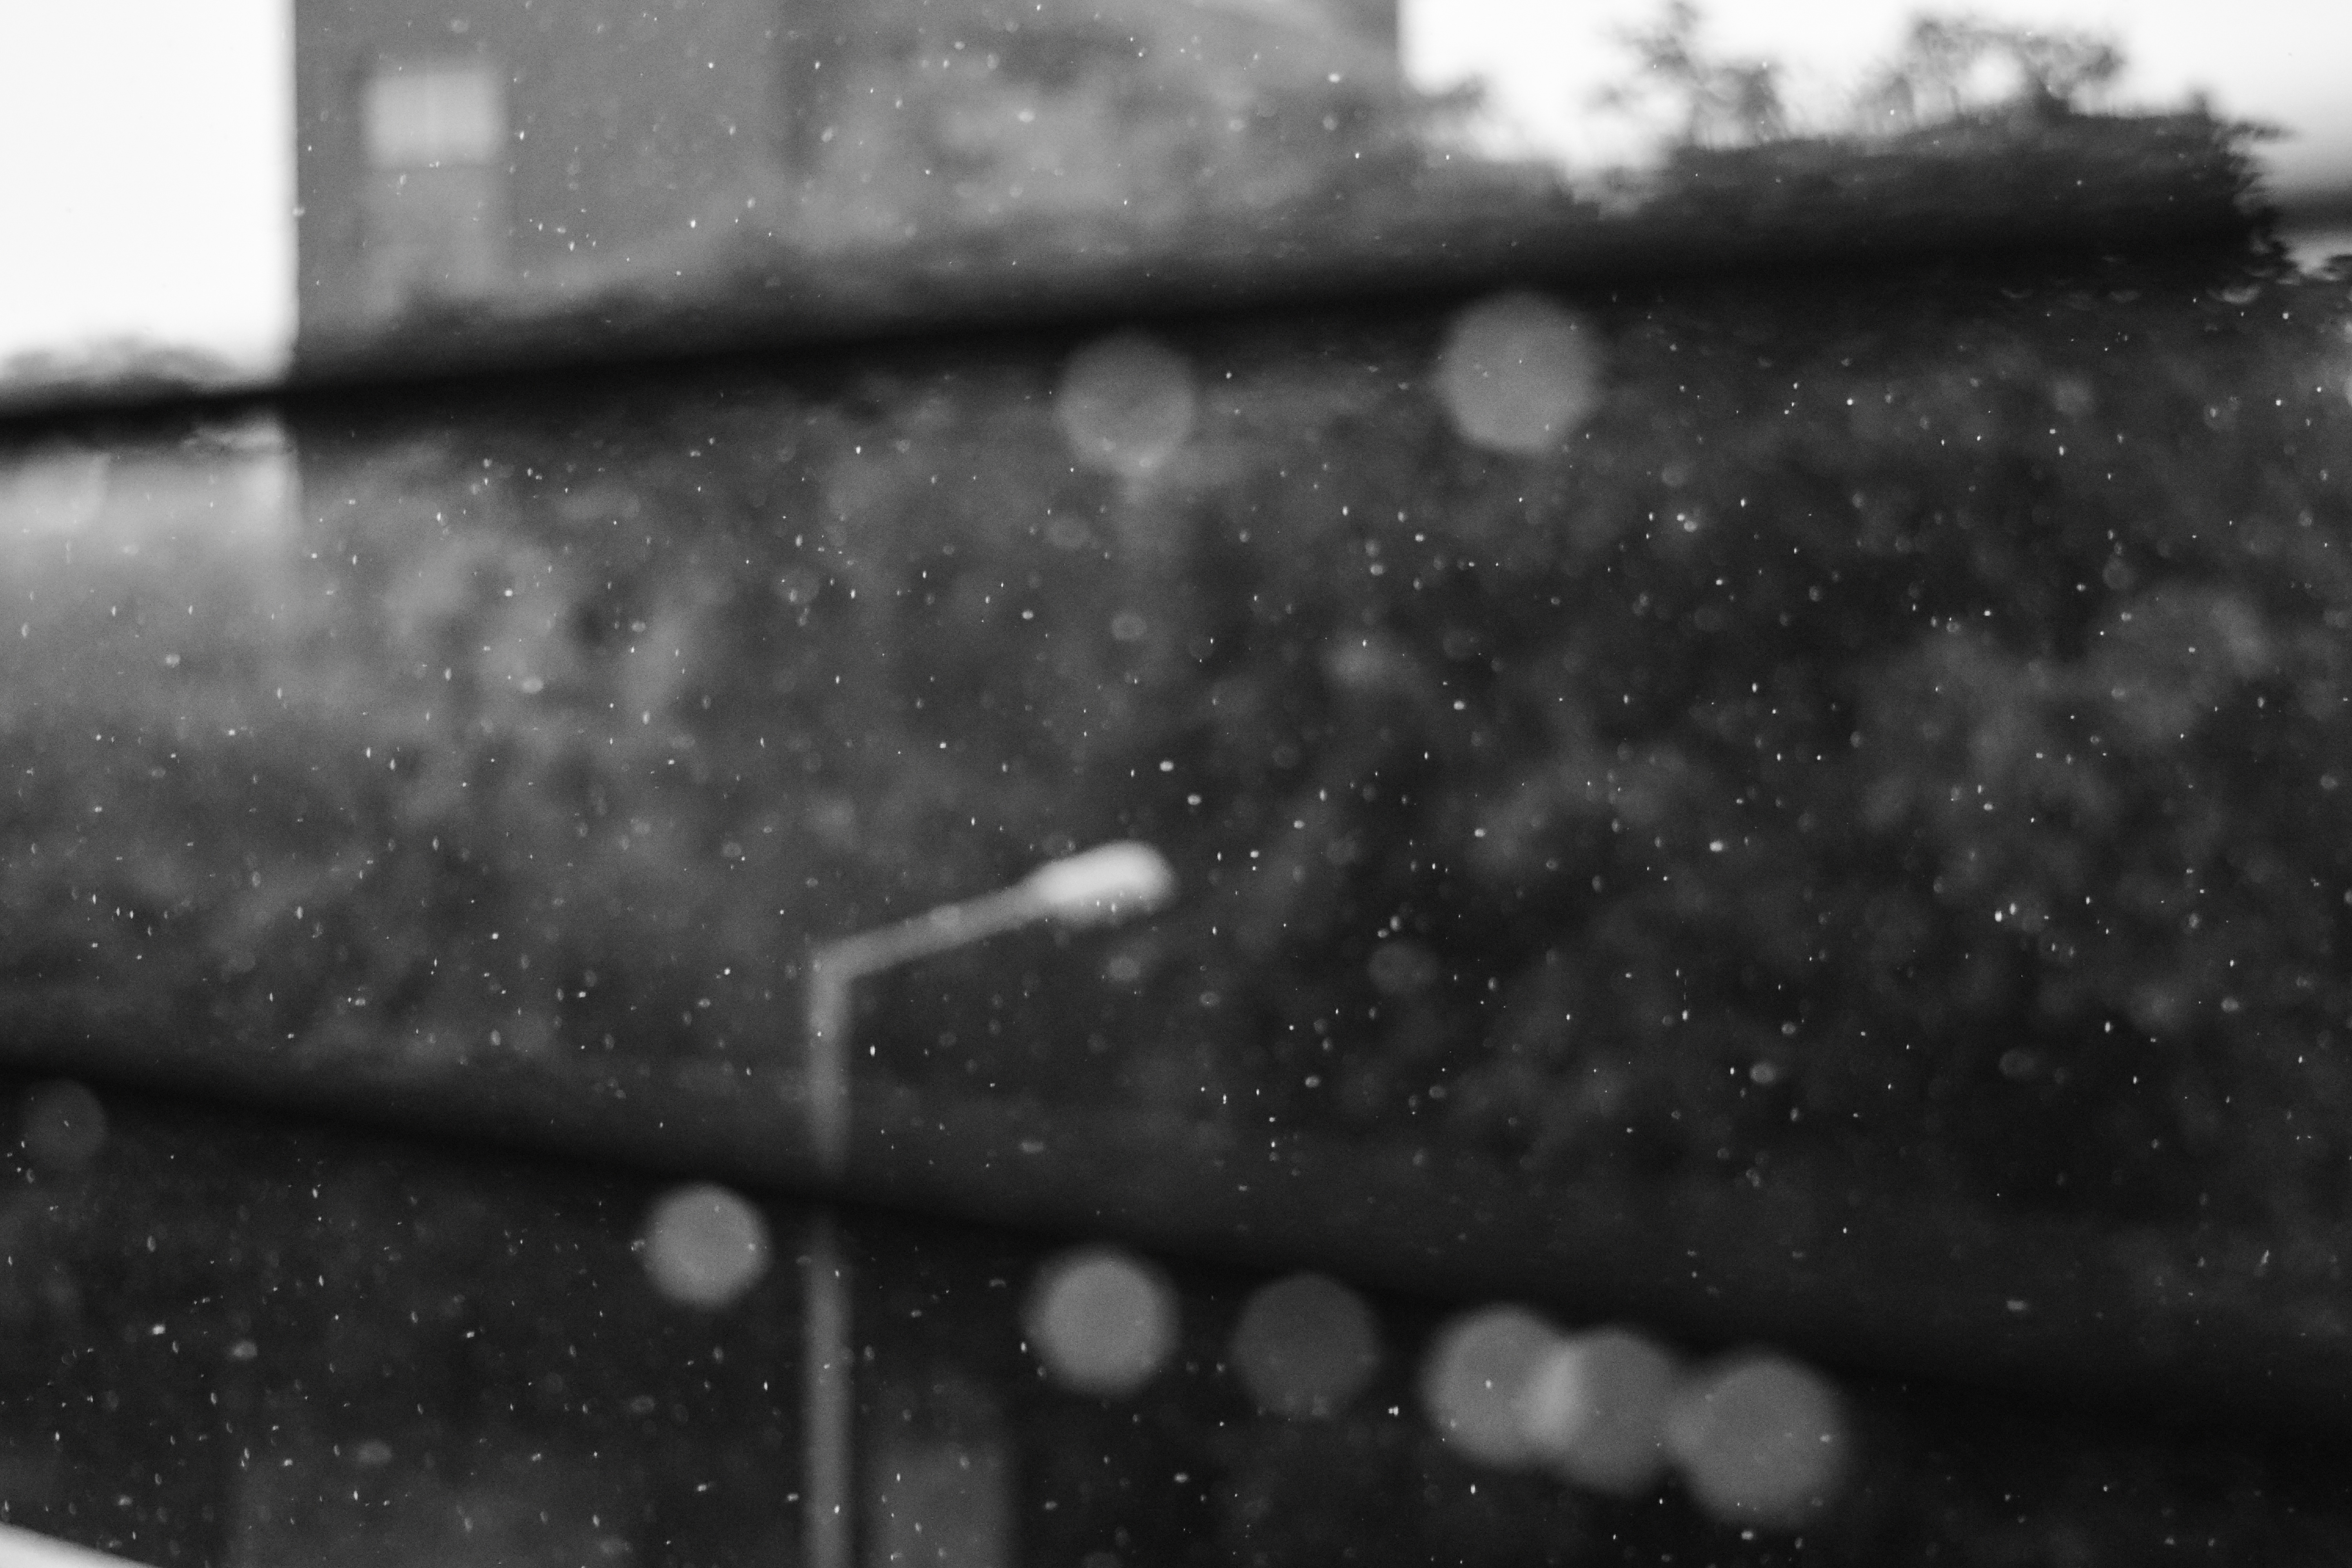
snow, light, black and white, white, photography, rain, weather, darkness, black, monochrome, close up, shape, freezing, macro photography, monochrome photography